Frederick W. Schumacher

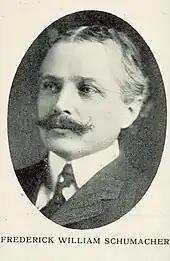
Portrait of Frederick W. Schumacher, 1906

Frederick William Schumacher (18631957) was an American philanthropist and businessman. He was noted for helping establish the Columbus Museum of Art, settling a town named Schumacher in Ontario, Canada, and for leading the successes as vice president of the Peruna Drug Manufacturing Company. Schumacher lived in what became known as the Frederick W. Schumacher mansion until his death in 1957.